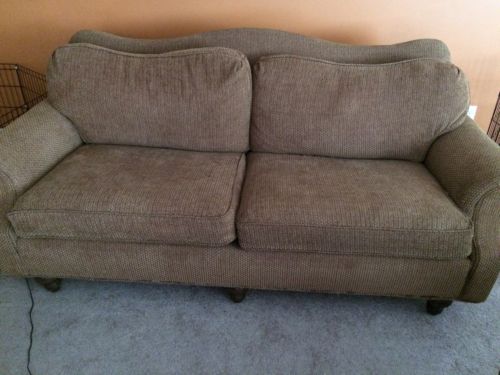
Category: sofa